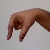
The image shows a hand gesture representing the letter 'Q' in Indian Sign Language.